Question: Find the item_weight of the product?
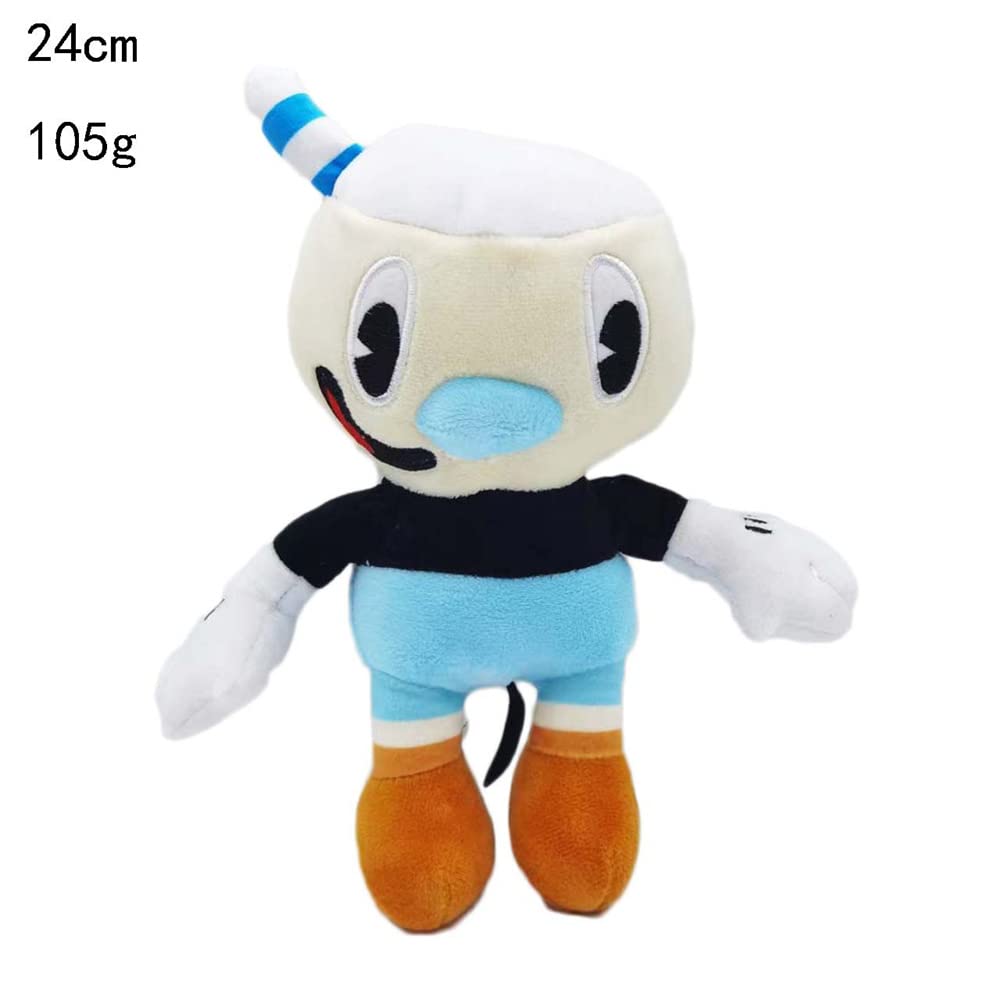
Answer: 105.0 gram